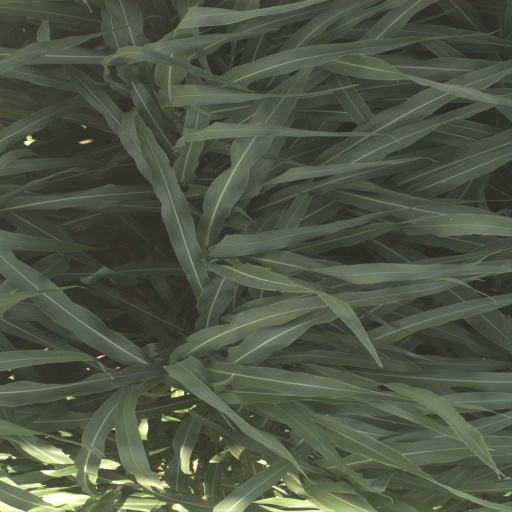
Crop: sorghum